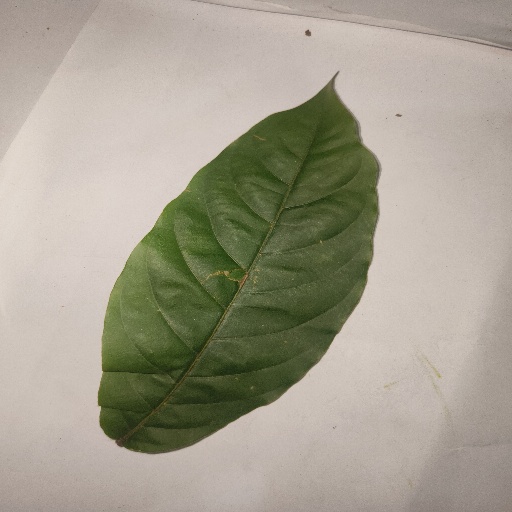
Species: HariTaki
Leaf condition: Bacterial Spot